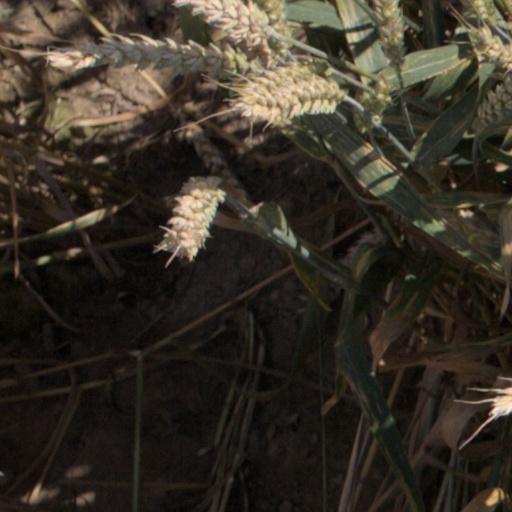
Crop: wheat